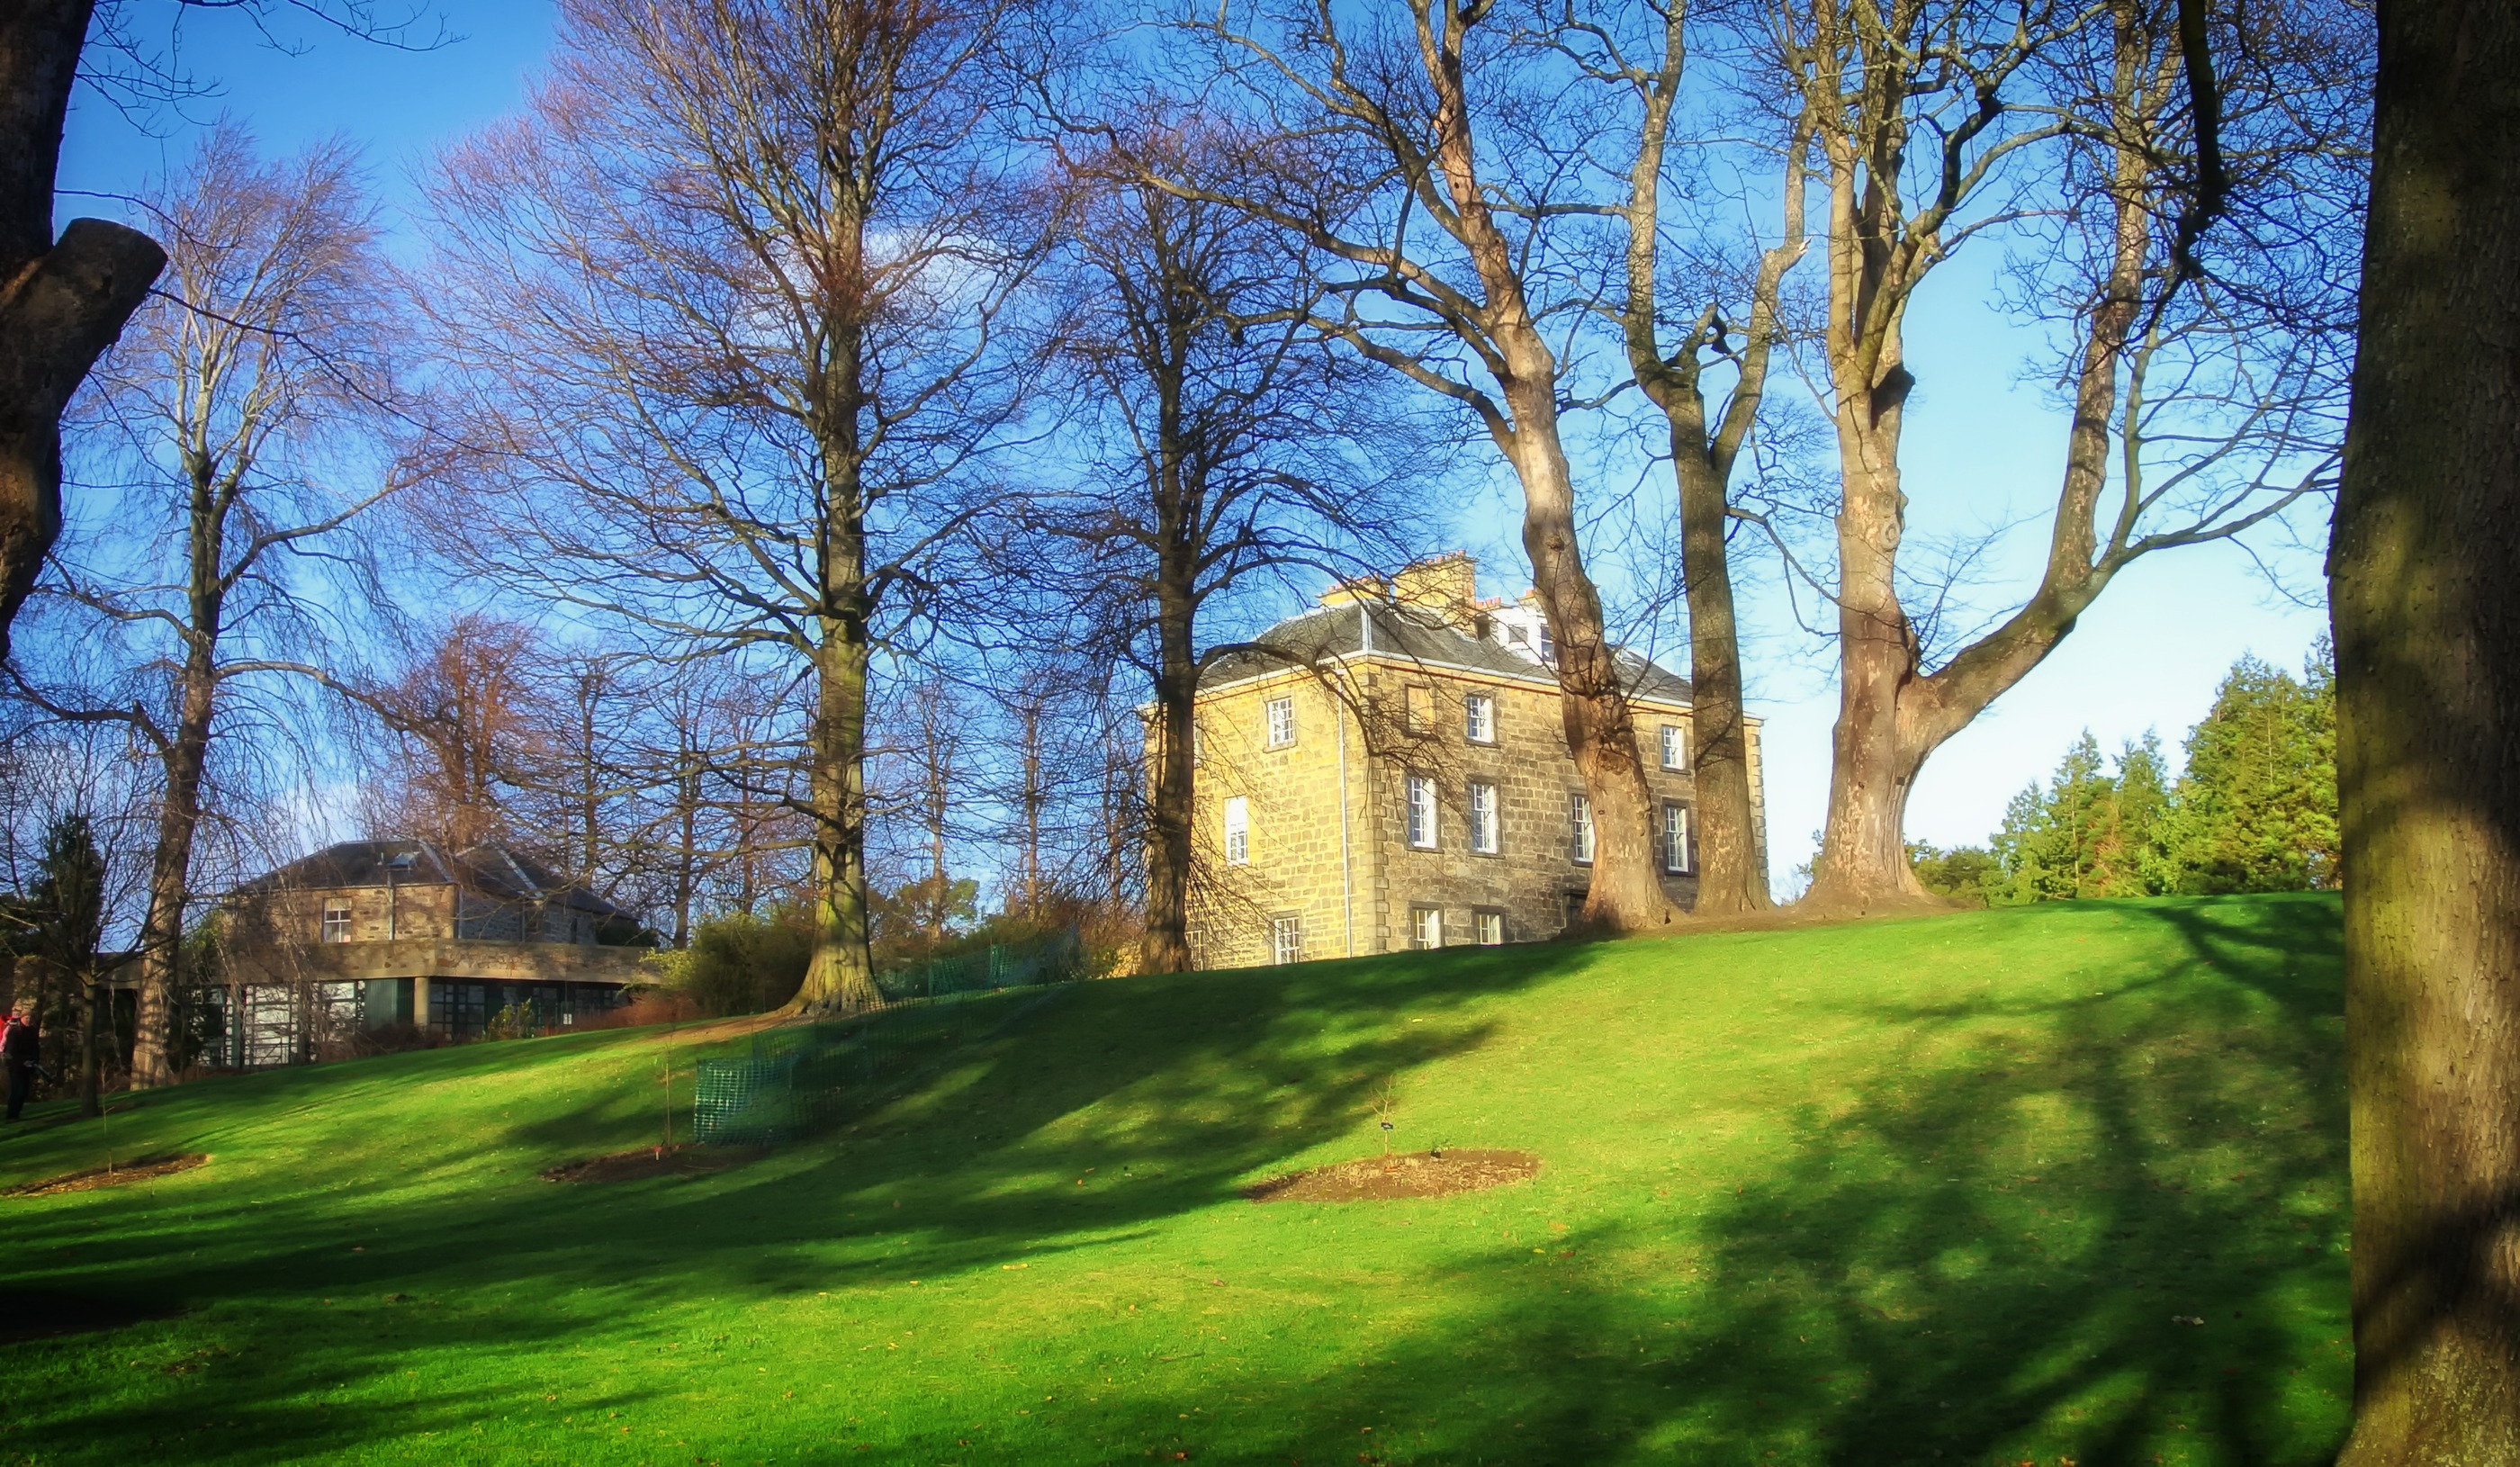
tree, nature, architecture, meadow, building, chateau, autumn, castle, landmark, historic, outside, monastery, scotland, abbey, estate, woodland, edinburgh, rural area, stately home, inverleith house